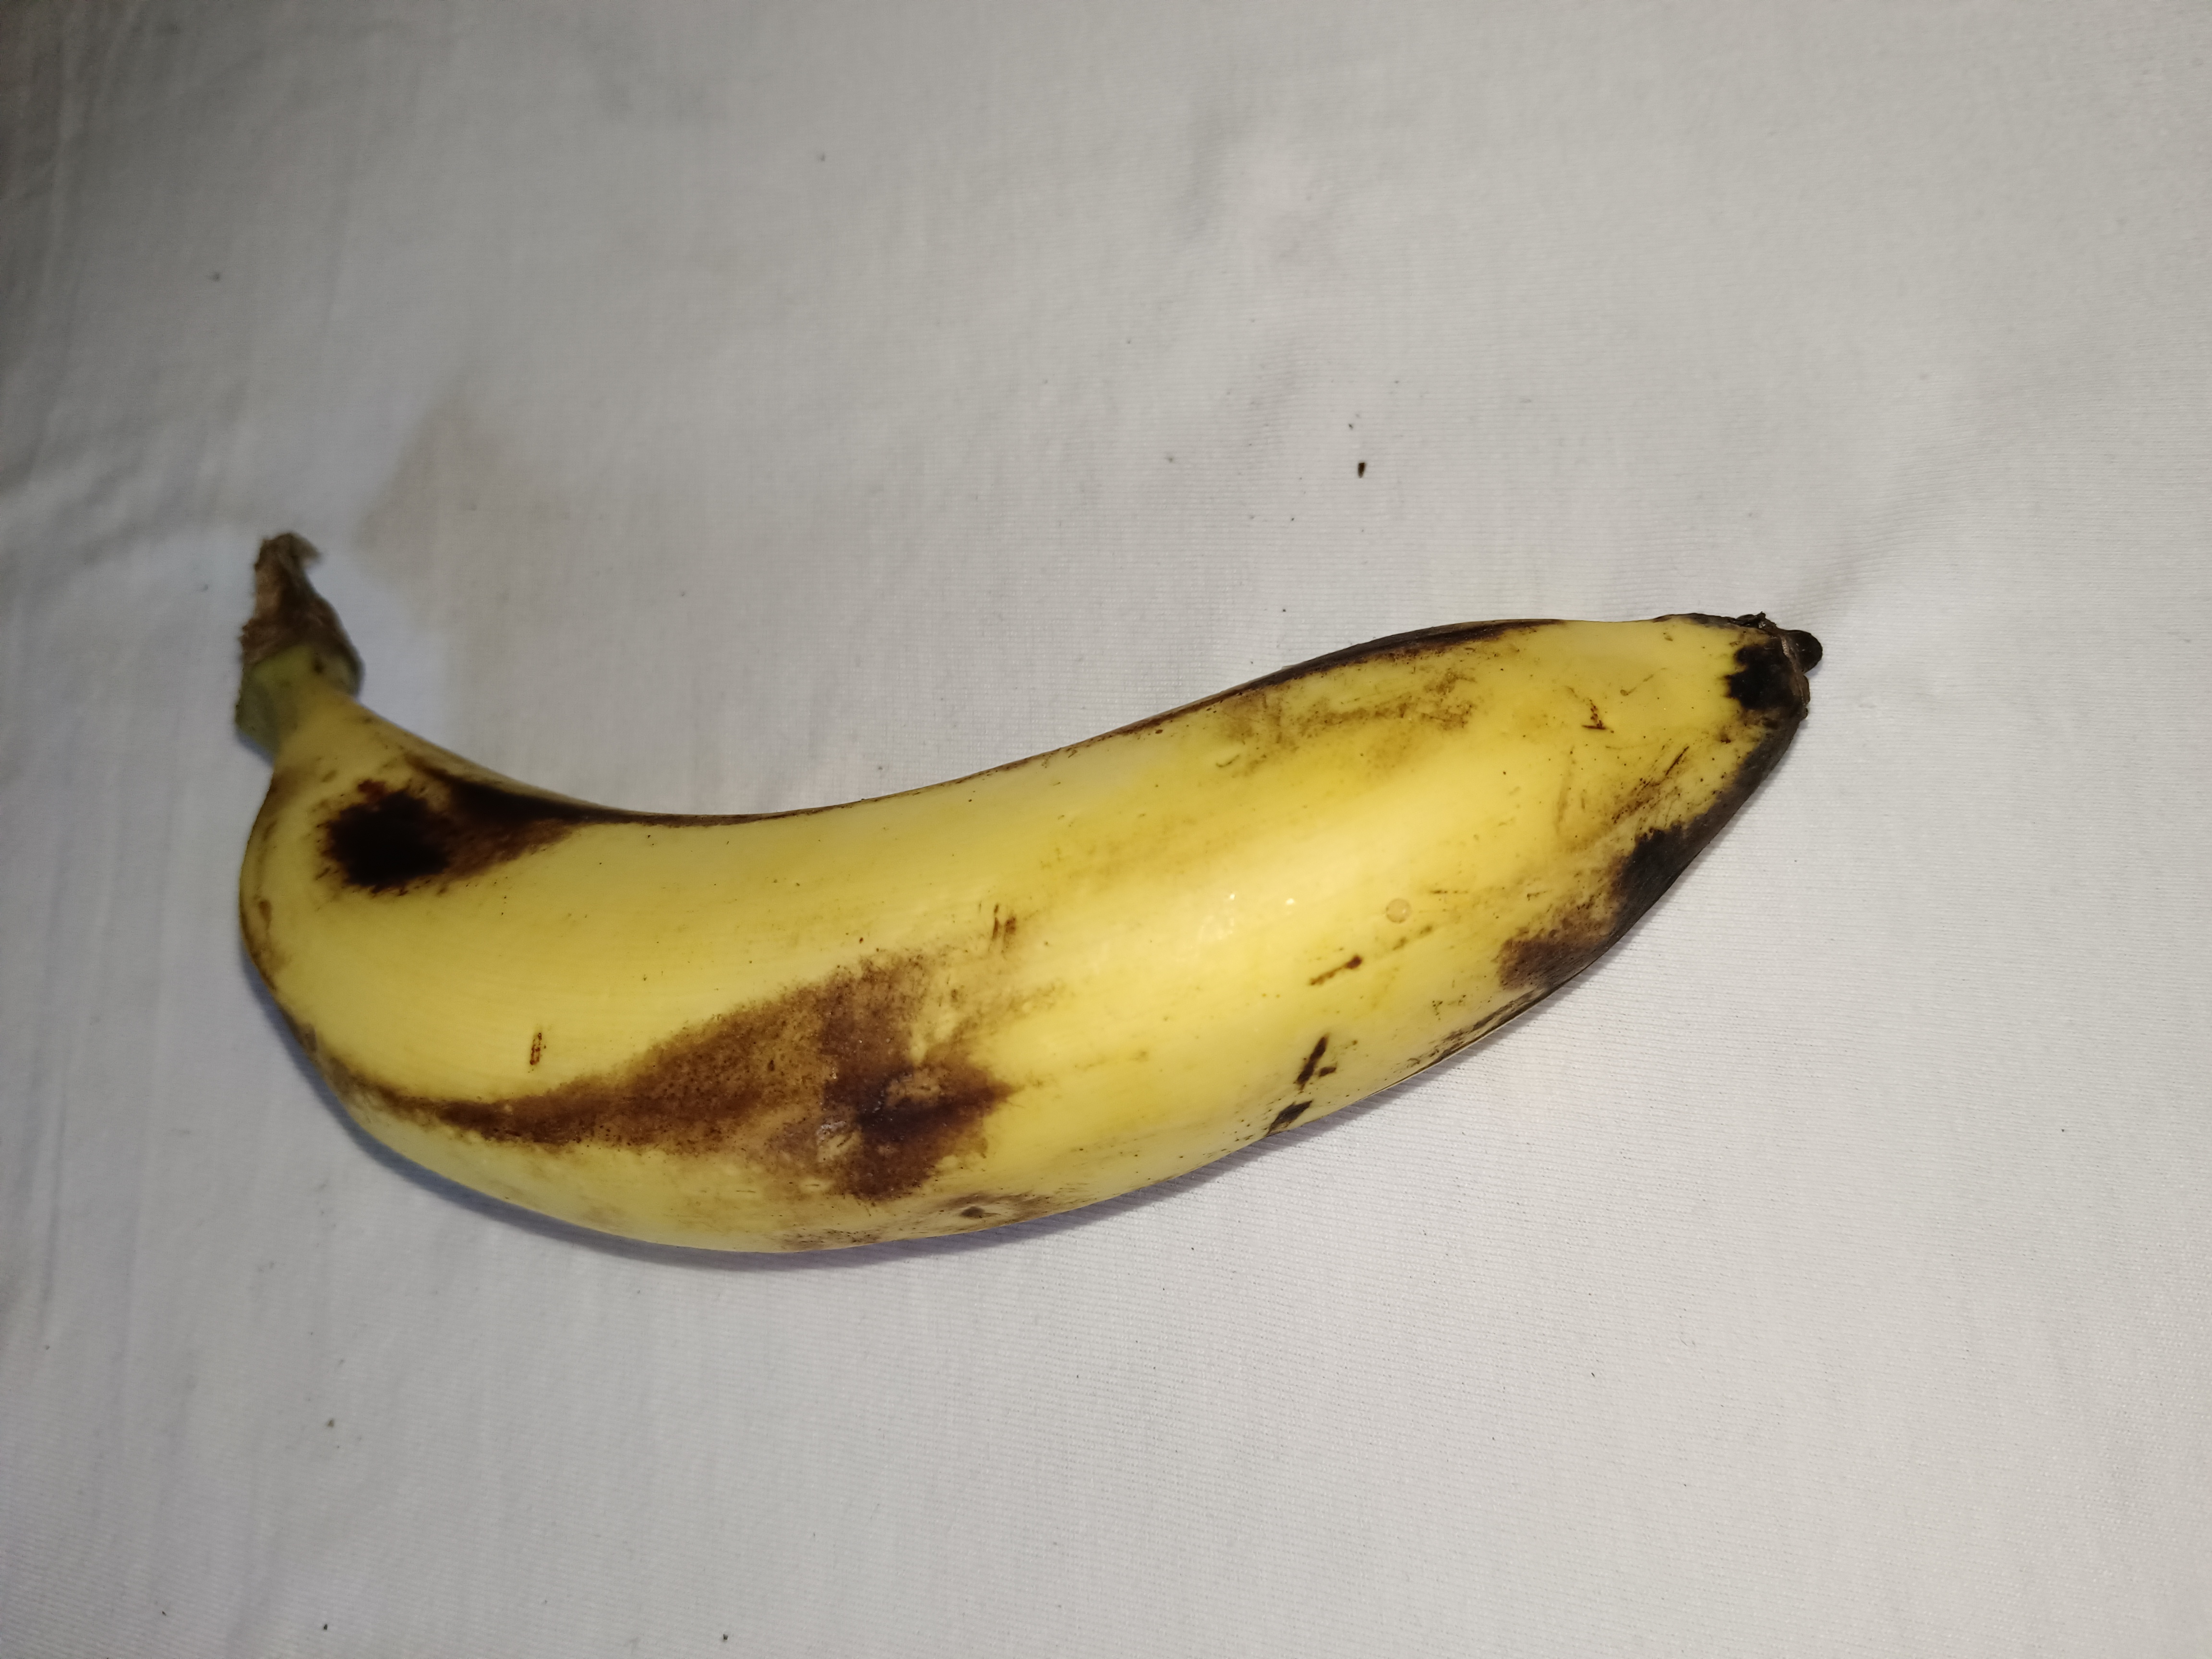
Banana variety: Shagor